Don't Be a Menace to South Central While Drinking Your Juice in the Hood

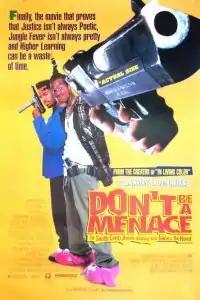
Theatrical release poster

Don't Be a Menace to South Central While Drinking Your Juice in the Hood (or simply Don't Be a Menace) is a 1996 American hood comedy film directed by Paris Barclay in his feature directorial debut, written by and starring Shawn Wayans and Marlon Wayans along with contributions by Phil Beauman. In the film, two cousins explore the surreal, comedic world of South Central Los Angeles.